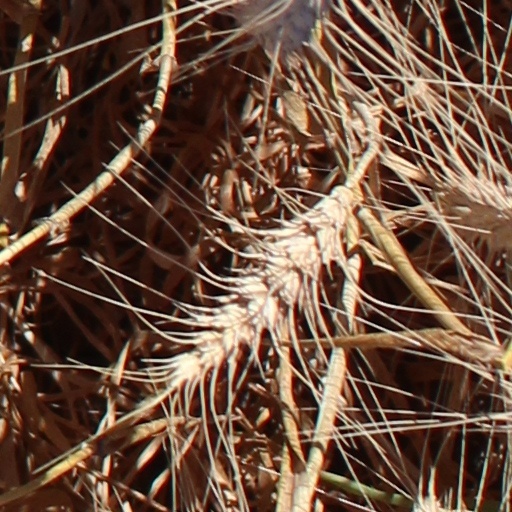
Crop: wheat